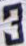
Number: 3